Federal City Council

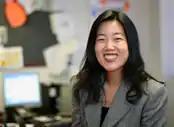
The Federal City Council actively promoted the mayoral takeover of D.C.'s public schools, which led to the hiring of new schools Chancellor Michelle Rhee.

Under the leadership of chairman Terence Golden in the late 1990s and early 2000s, the Federal City Council began changing its focus away from big-budget infrastructure projects and toward more "community living" initiatives such as the creation of affordable housing, improved public schools, anti-drug and anti-crime initiatives, and support programs for at-risk youth. The organization spent two years trying to convince the federal government to reopen Pennsylvania Avenue NW in front of the White House (to no avail) pushed a Constitutional amendment to give the District a seat in the House, and supported a legal brief in "District of Columbia v. Heller", 554 U.S. 570 (2008), supporting the city's strict gun control law. It did, however, support one major construction project, the new Nationals Park (a baseball stadium for the city's new Major League Baseball franchise, the Washington Nationals).